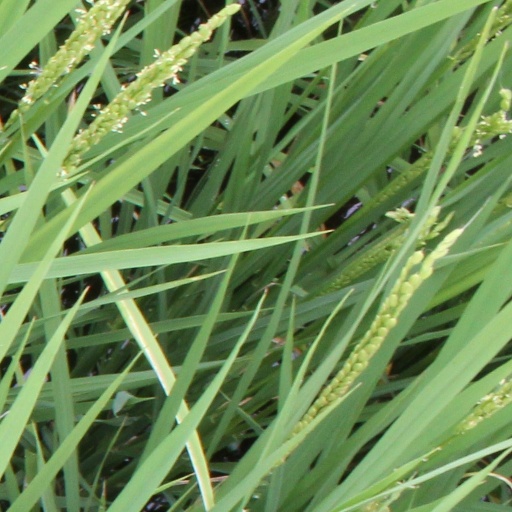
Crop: rice